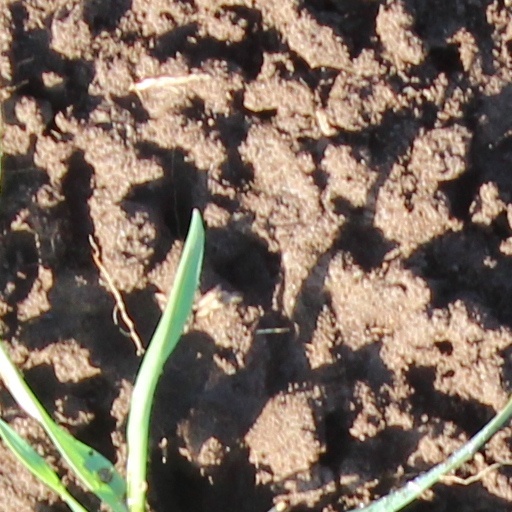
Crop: wheat